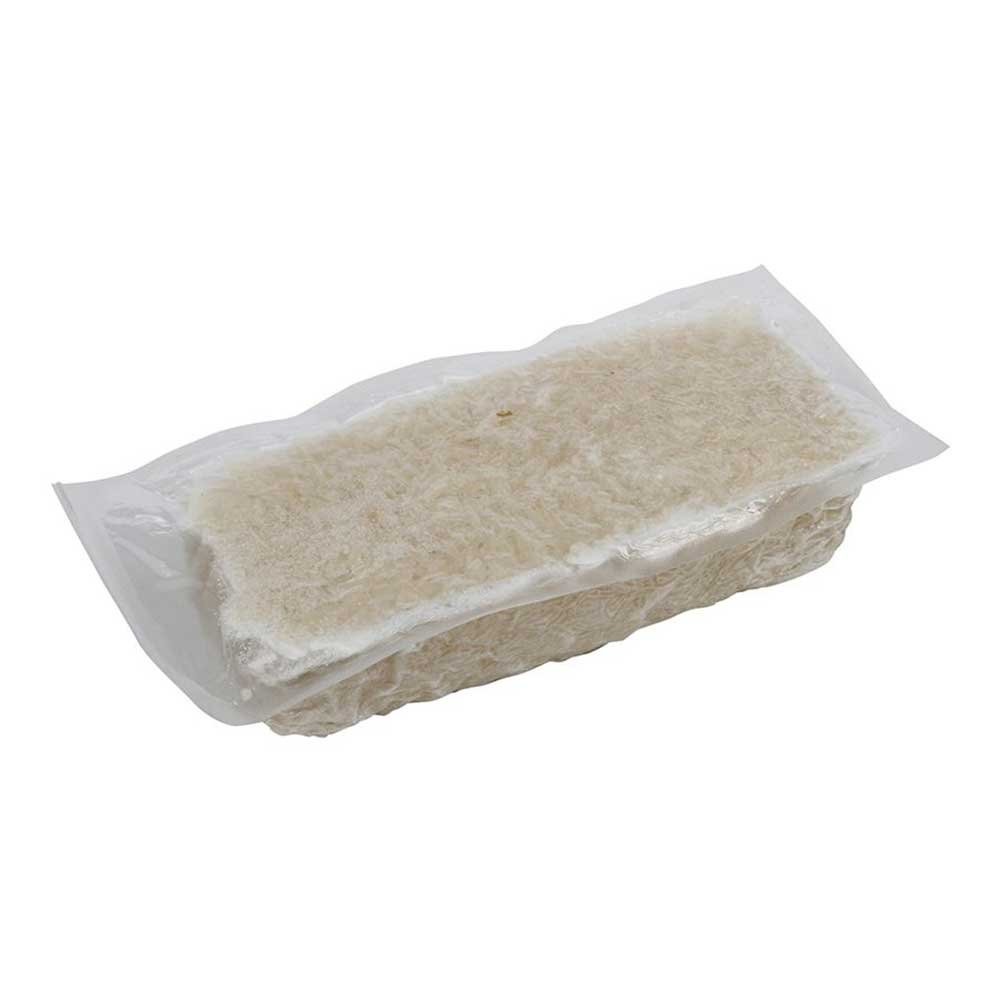
Item Name: Monsoon Kitchens Basmati Rice, 3 Pound -- 4 per case.
Bullet Point 1: Food items cannot be returned.
Bullet Point 2: Basmati Rice
Product Description: Basmati rice is known for its distinctive taste and nutty aroma unlike any other grain on earth. Our fully cooked Basmati Rice captures the unique flavor of this legendary longest grain rice that represents the finest Indian culinary heritage. Great acco
Value: 48.0
Unit: Ounce

Price: 155.51